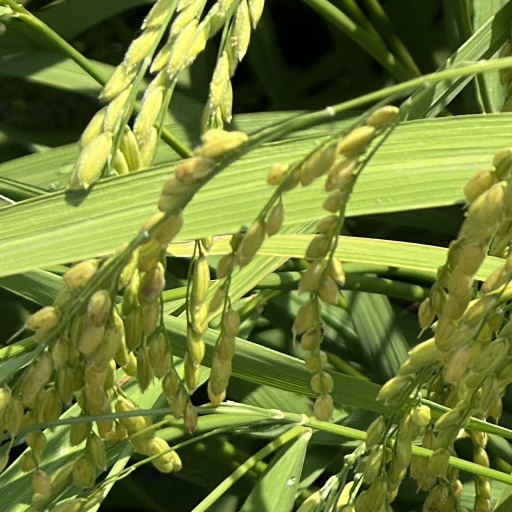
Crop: rice